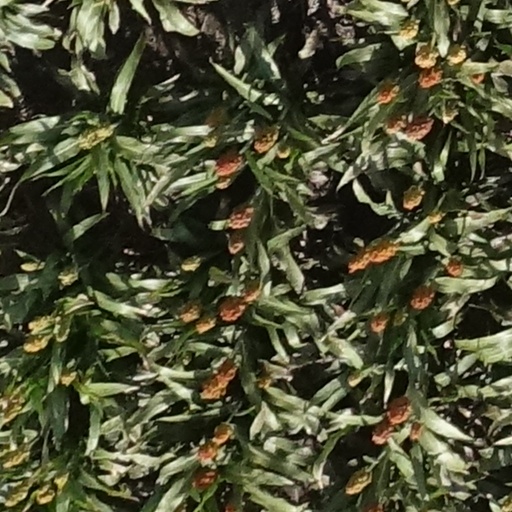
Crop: sorghum